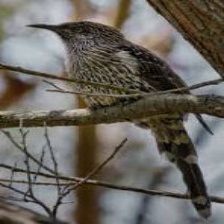
Species: FASCIATED WREN
Scientific name: CAMPYLORHYNCHUS FASCIATUS